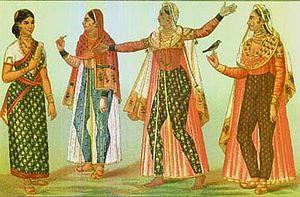
Les churidars, ou plus exactement les pyjamas churidar, sont des pantalons bien ajustés portés par les hommes et les femmes en Asie du Sud. Les churidars sont une variante du pantalon salwar. Les salwars sont coupés large sur le haut et étroit à la cheville. Les churidars se rétrécissent plus rapidement, de sorte que les contours de la jambe sont révélés. Ils sont généralement coupés en biais, les rendant naturellement extensible. L'étirement est important quand les pantalons sont collants. Ils sont également plus longs que la jambe et se terminent parfois avec une manchette boutonnée resserrée au niveau de la cheville. L'excès de longueur tombe en plis et ressemble à un ensemble de bracelets reposant sur la cheville. Lorsque la personne est assise, le tissu supplémentaire est le "moyen" qui permet de plier les jambes et de s'asseoir confortablement. Le mot churidar provient de l'Ourdou et a rejoint le vocabulaire anglais seulement au XXᵉ siècle. Auparavant, les pantalons churidar portés en Inde étaient mentionnés par les britanniques sous les termes culottes mogholes, culottes longues, ou culottes à moustique.